South African Class 6E1, Series 5

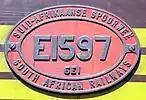
Builder's plate

These dual cab locomotives had a roof access ladder on one side only, just to the right of the cab access door. The roof access ladder end was marked as the no. 2 end. A corridor along the centre of the locomotive connected the cabs which were identical apart from the fact that the handbrake was located in cab 2. A pantograph hook stick was stowed in a tube mounted below the lower edge of the locomotive body on the roof access ladder side. The units had one square and two rectangular access panels along the lower half of the body on the roof access ladder side, and only square access panel on the opposite side.